Kankhal

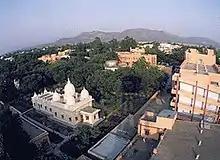
An aerial view of the Ramakrishna Mission Sevasrama, Kankhal

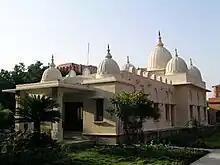
Sri Ramakrishna Temple, RKMS, Kankhal, Haridwar

Traditionally, Kankhal is considered to be the summer capital and Kurukshetra the winter capital of Shiva. God Shiva after ascending to the throne visited plain areas, the present Haridwar.